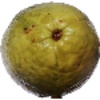
Label: Guava 1